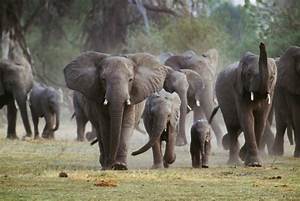
Label: elephant